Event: Nepal Earthquake
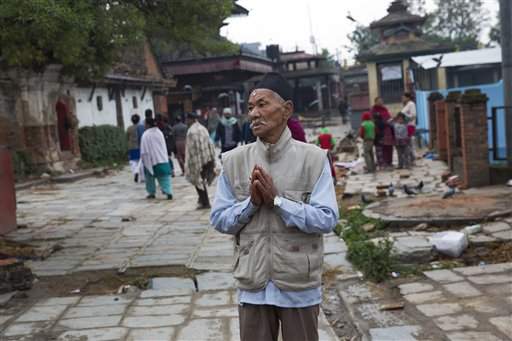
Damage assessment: no_damage